Adriaan Nijs

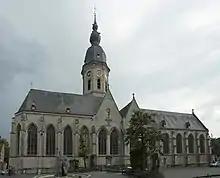
The Church of Our Lady in Temse, with the spire by Adriaan Nijs

Adriaan Nijs (6 June 1683 – 21 April 1771) was a Flemish sculptor active in the Waasland.